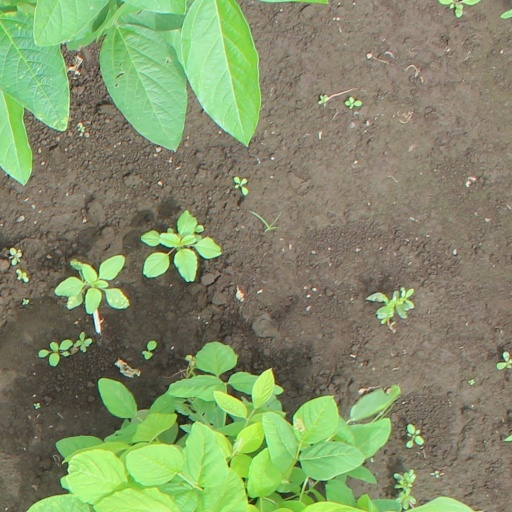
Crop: soybean